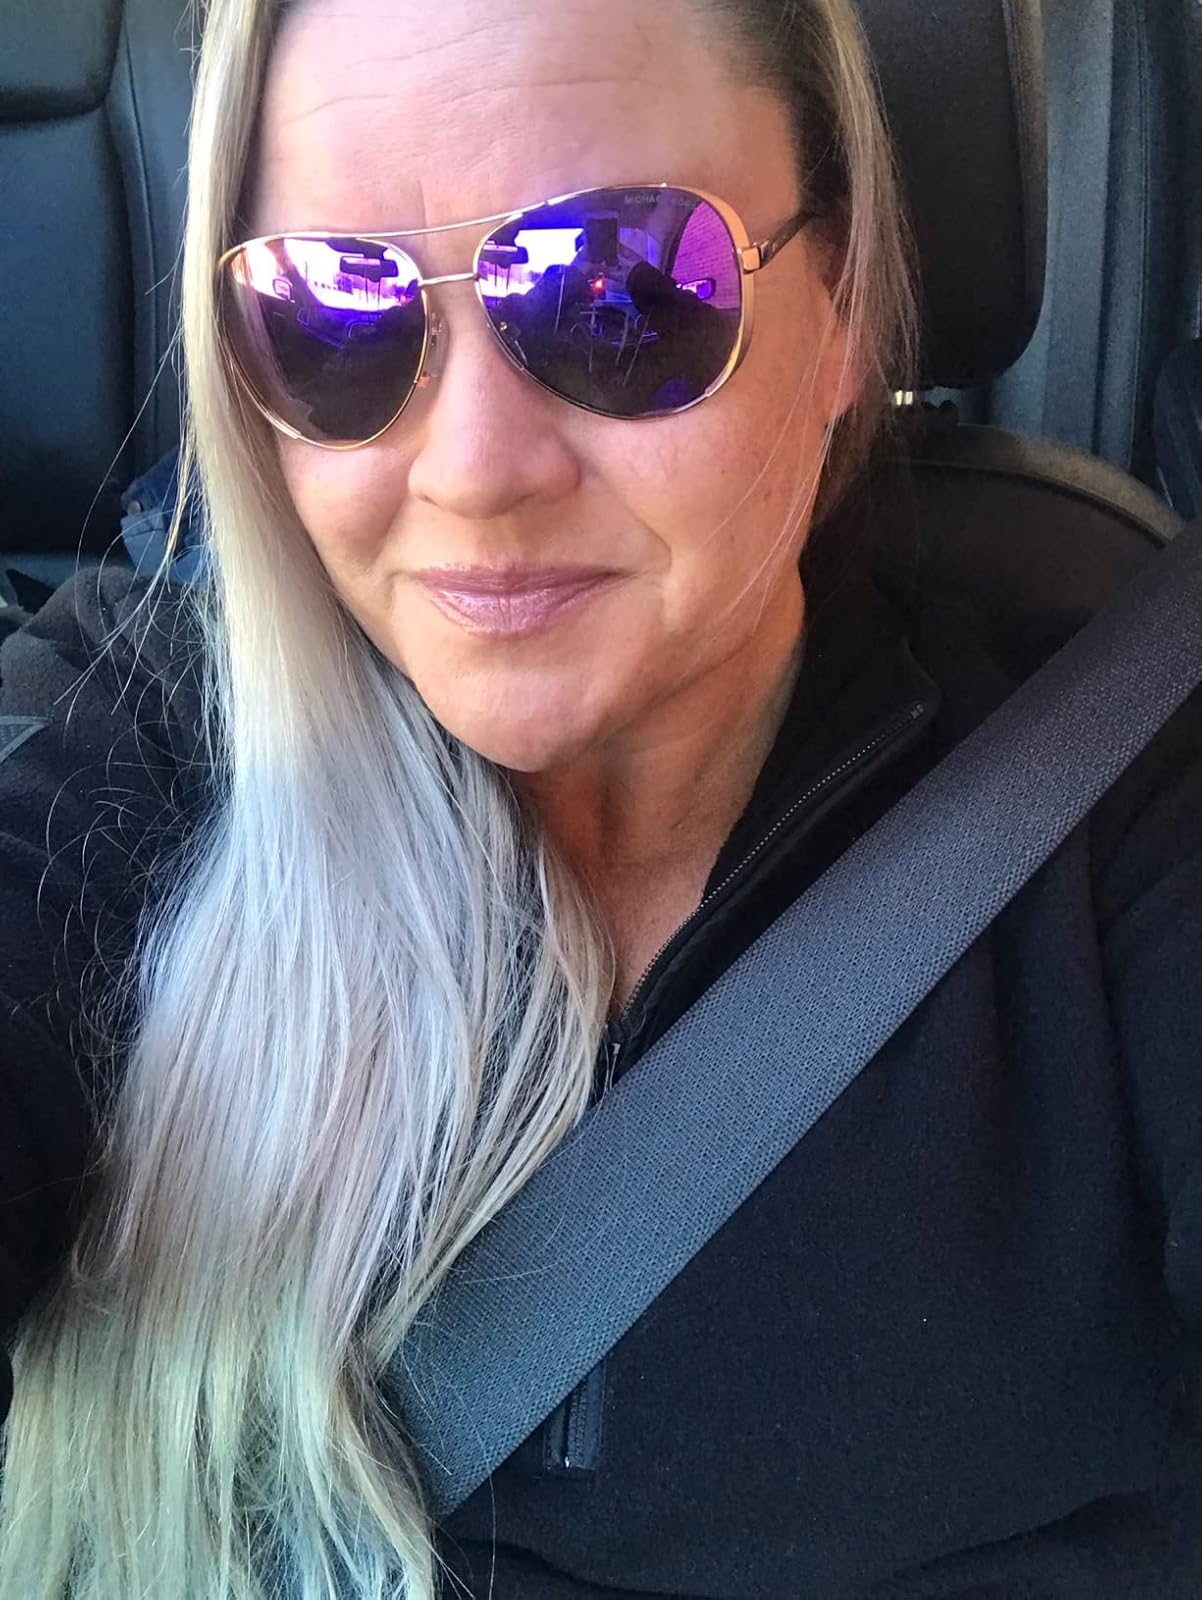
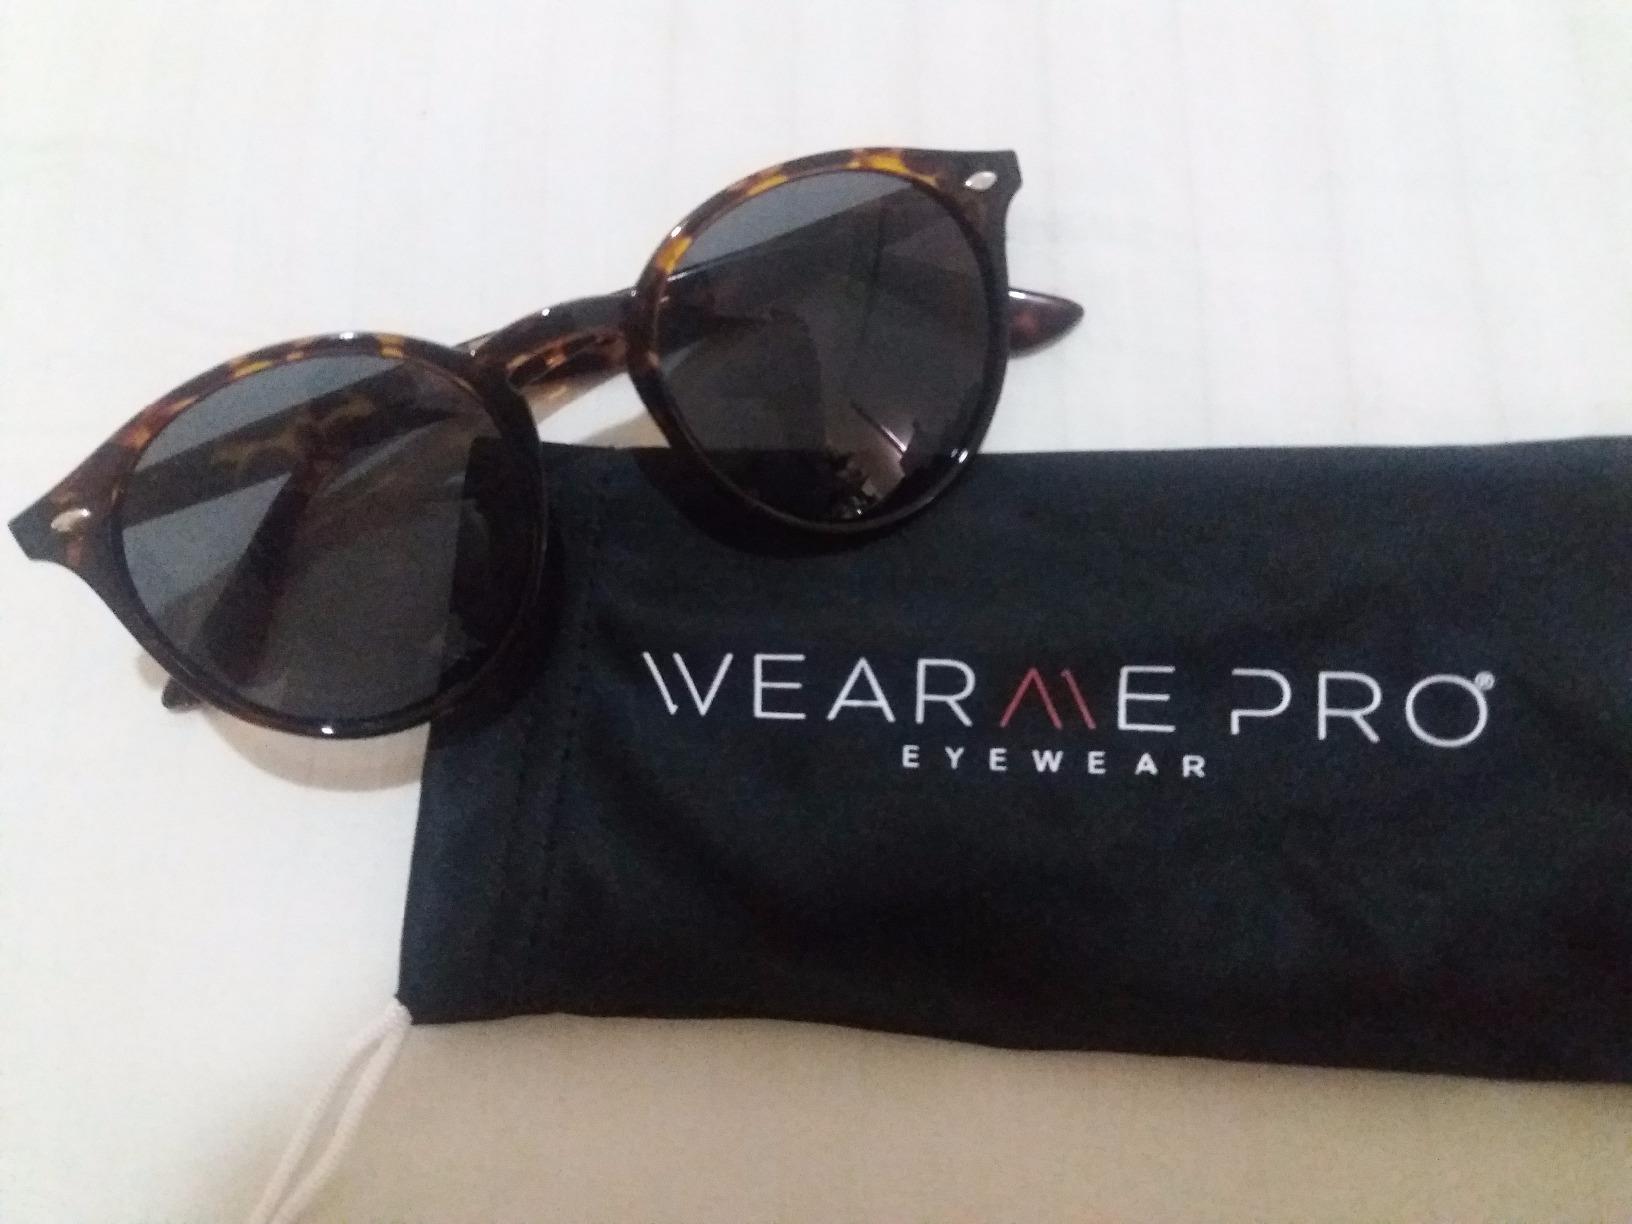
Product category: accessories_sunglasses
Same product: no